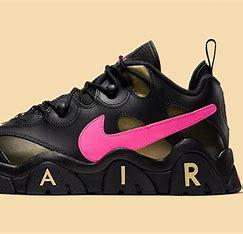
Brand: Nike
Model: Air Barrage